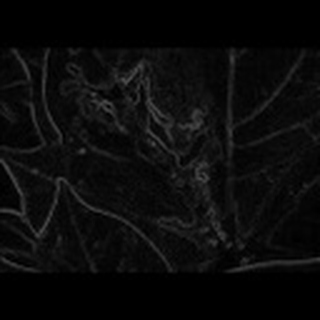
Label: cotton_bacterial_blight